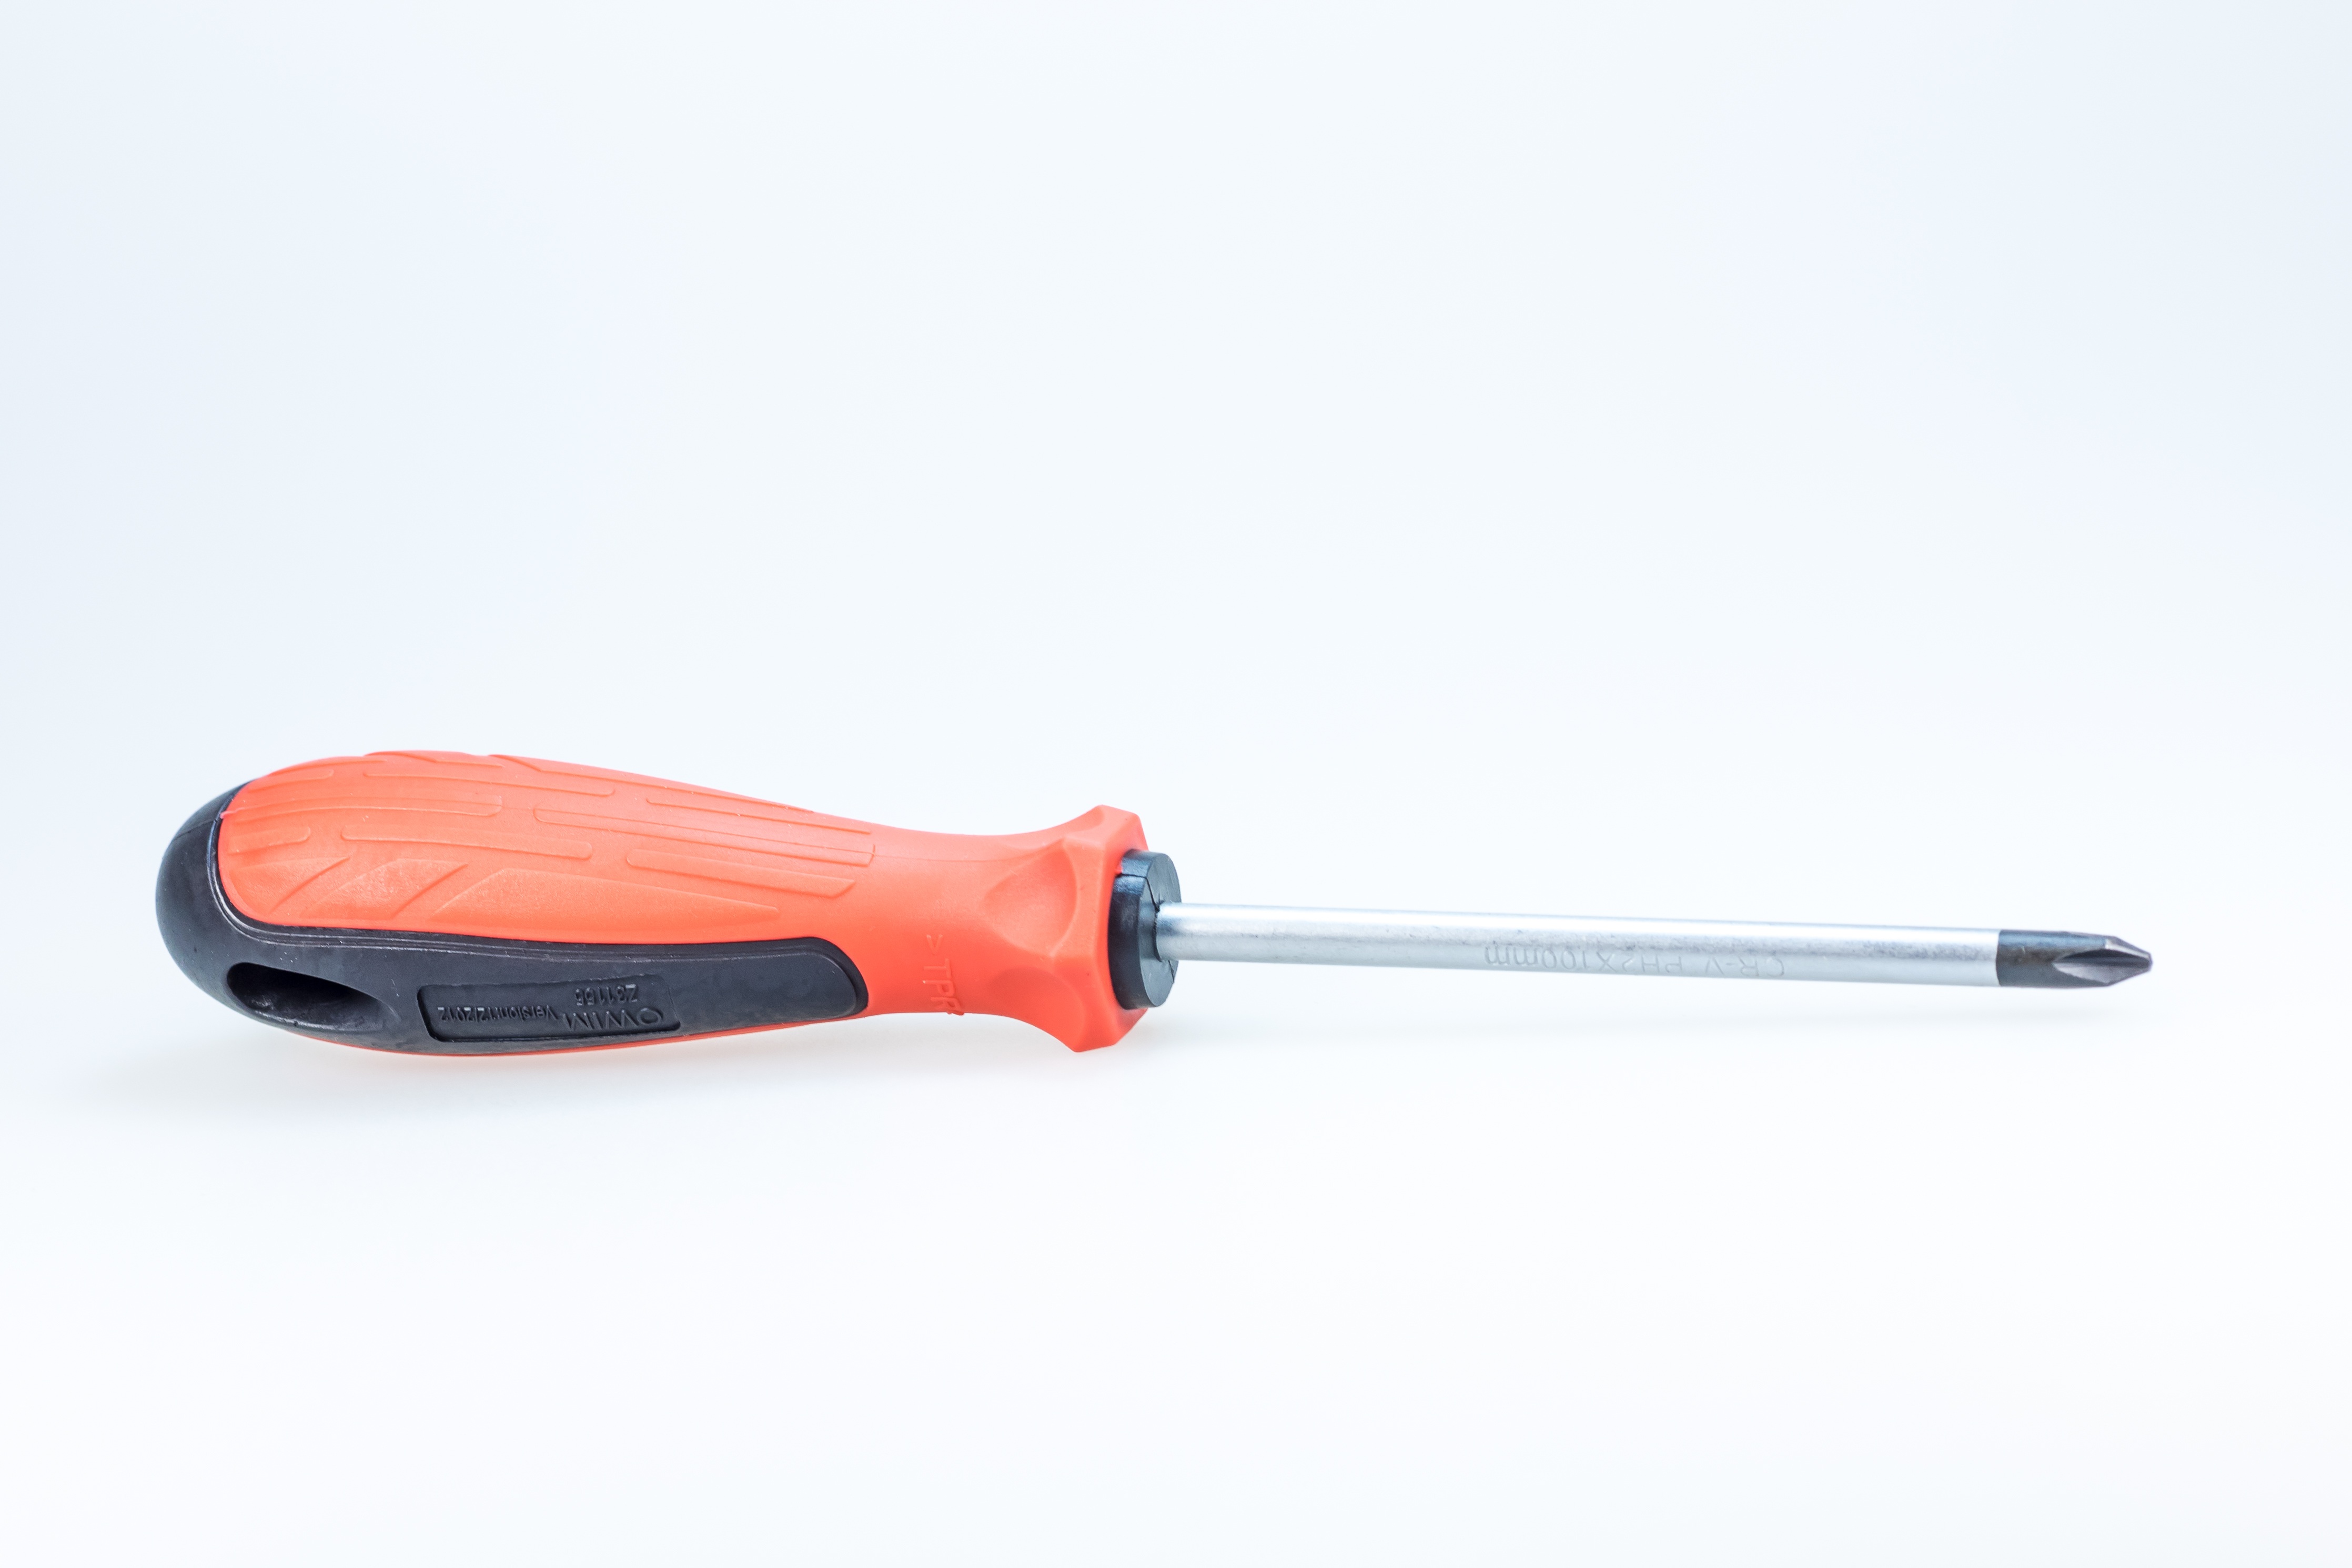
work, tool, red, metal, craft, product, background, tools, head, hardware, detail, phillips, screwdriver, screwdrivers, faceplate, tool kit, product design